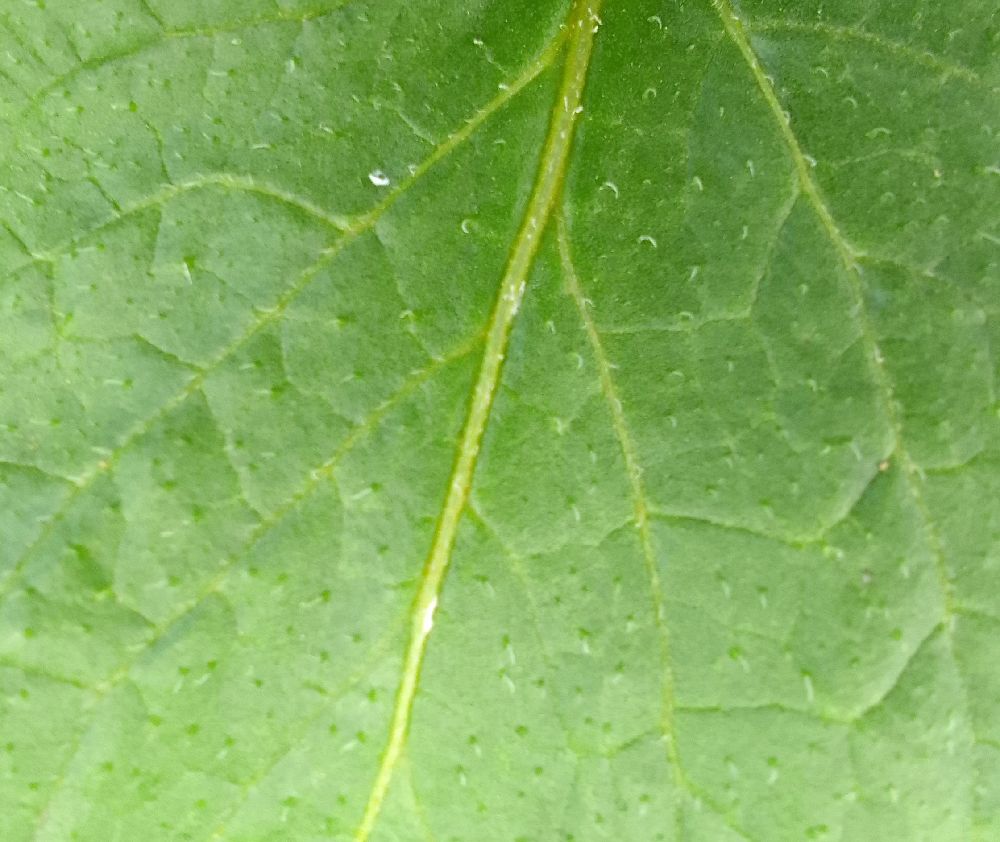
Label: Healthy